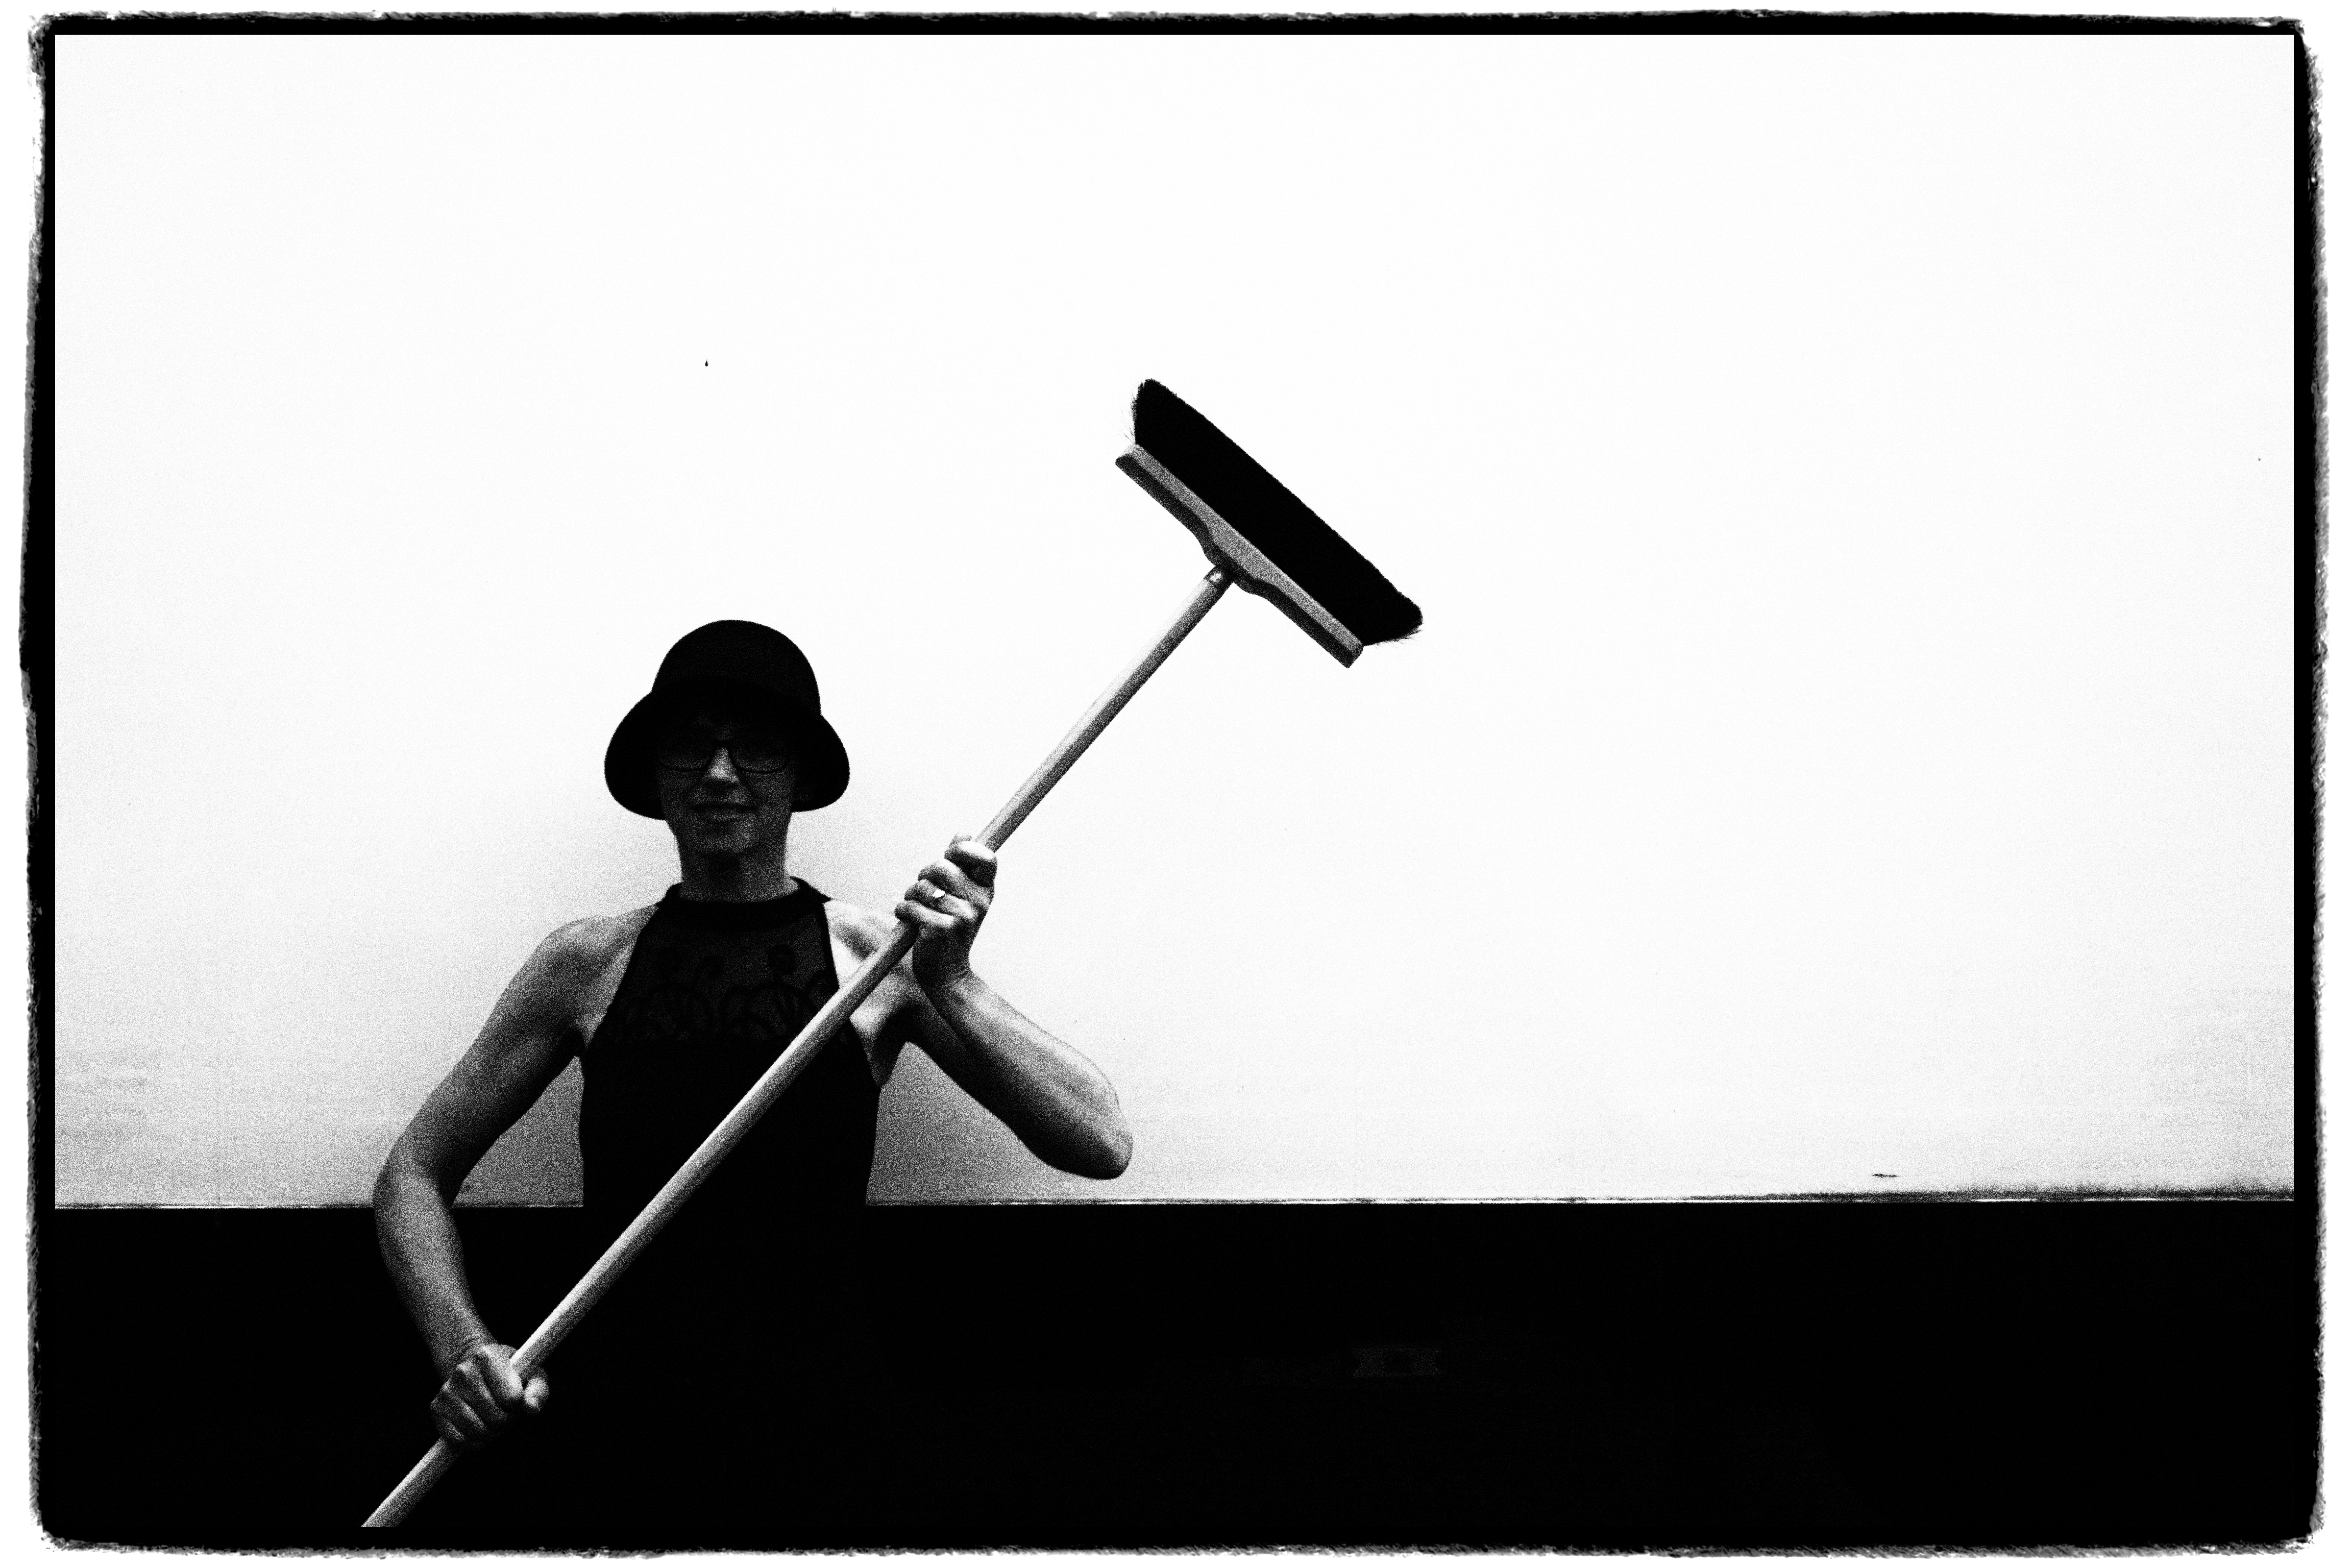
silhouette, black and white, sketch, drawing, illustration, monochrome photography, string instrument, bowed string instrument